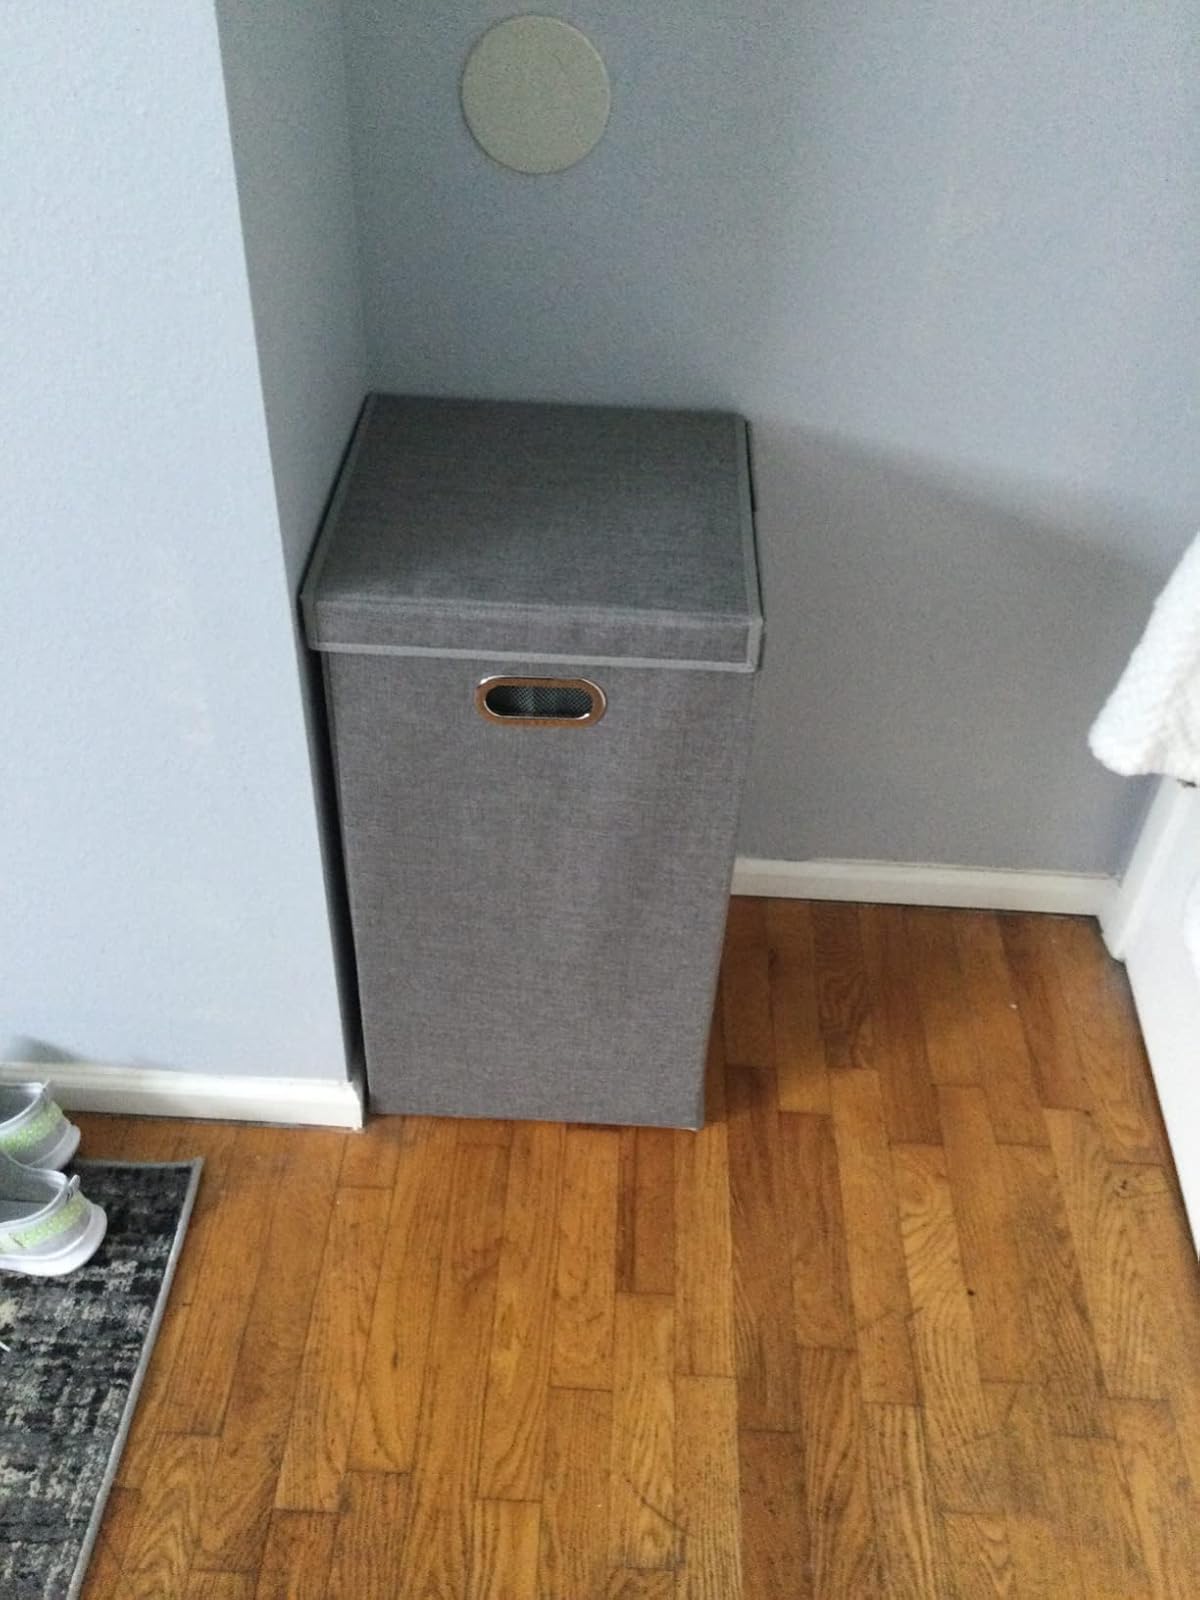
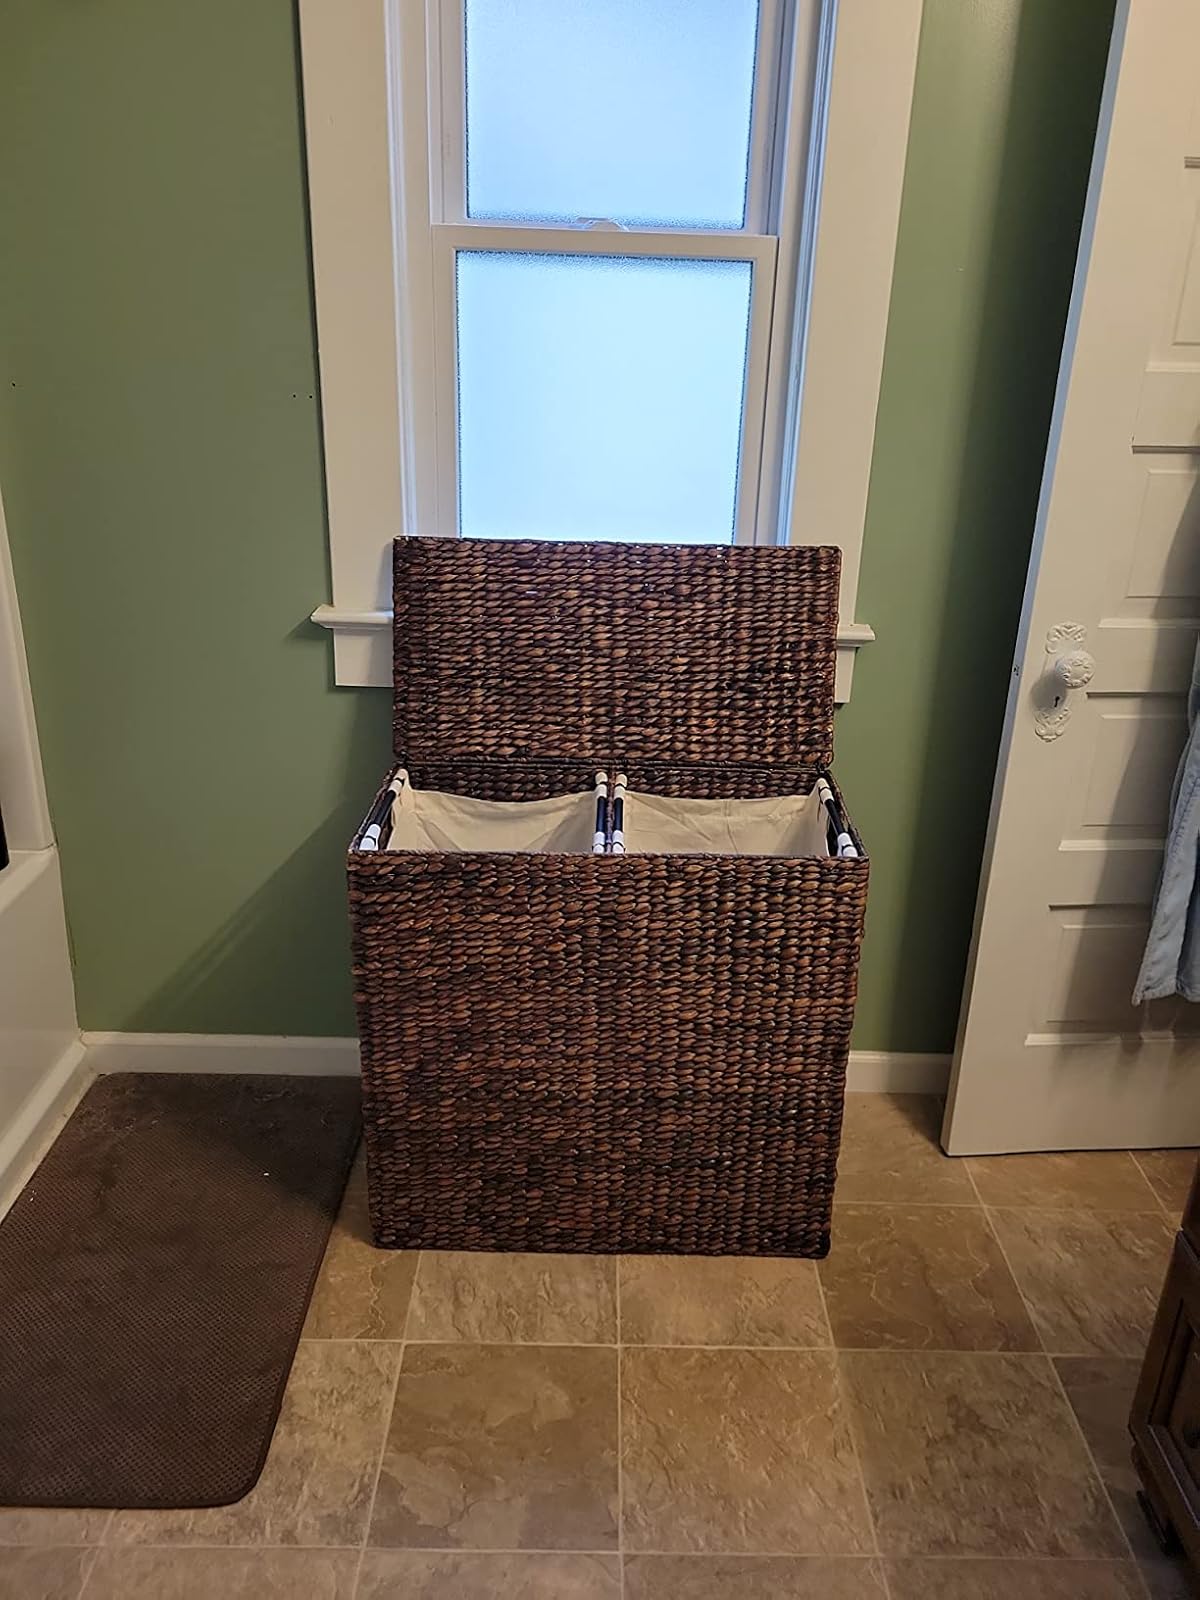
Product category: items_hamper
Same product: no